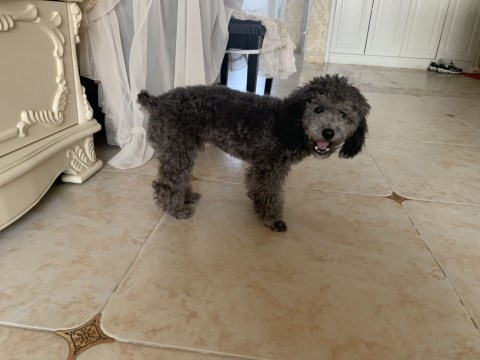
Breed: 2925-n000114-toy_poodle